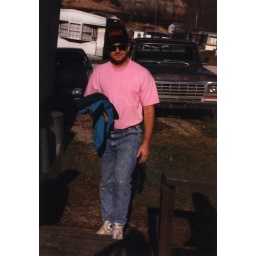
greg in a pink shirt